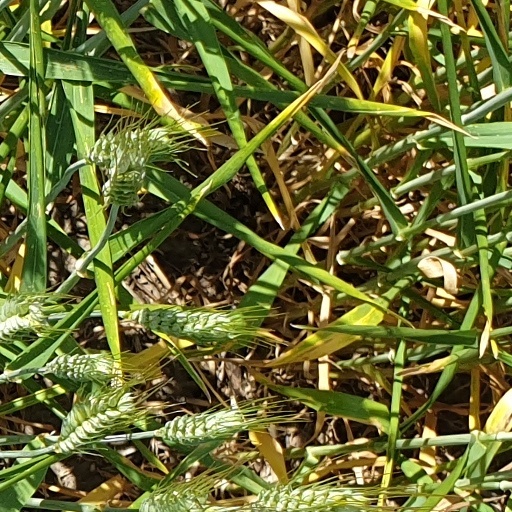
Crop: wheat